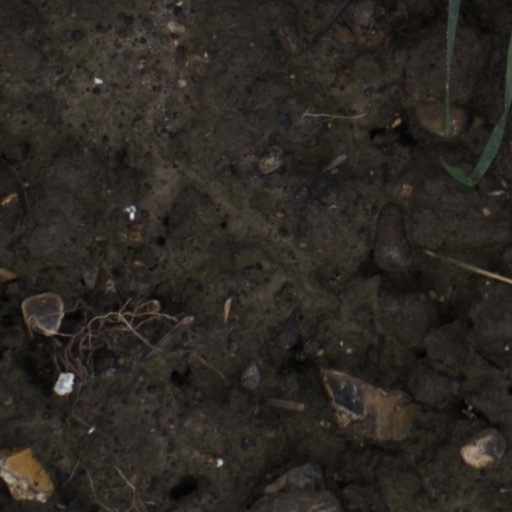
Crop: wheat